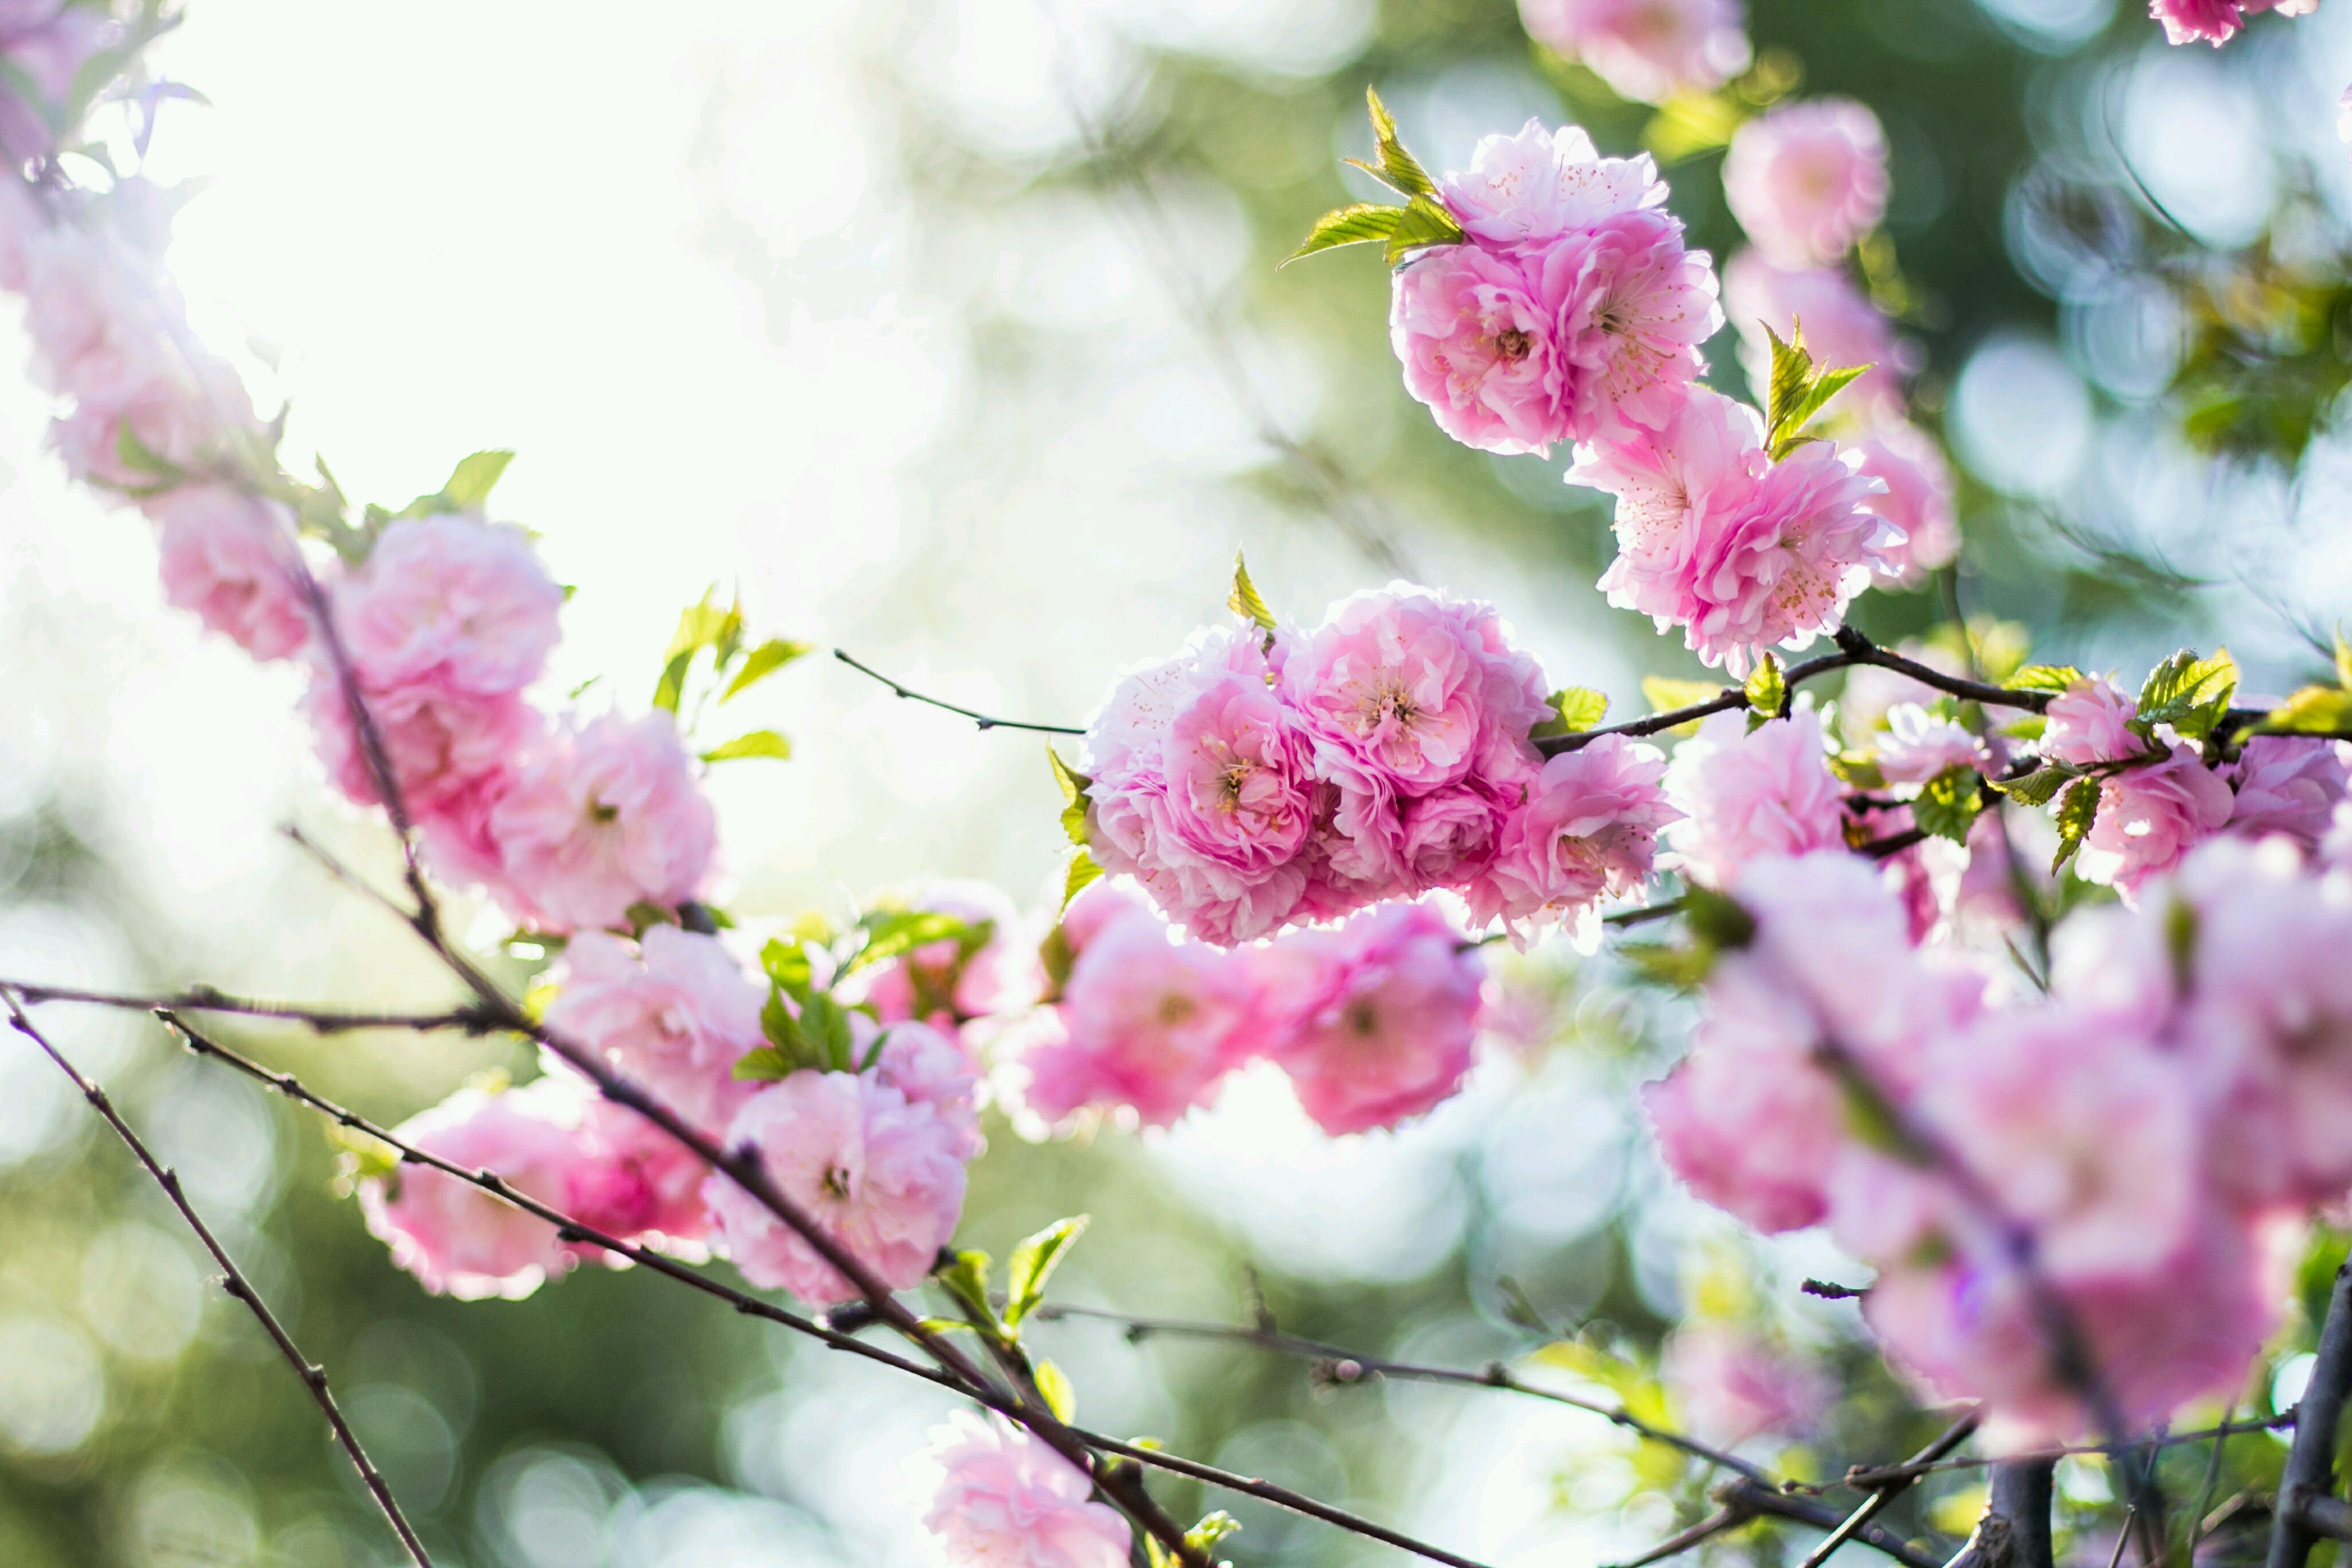
tree, branch, blossom, plant, flower, petal, spring, produce, botany, pink, flora, season, cherry blossom, shrub, macro photography, flowering plant, woody plant, land plant